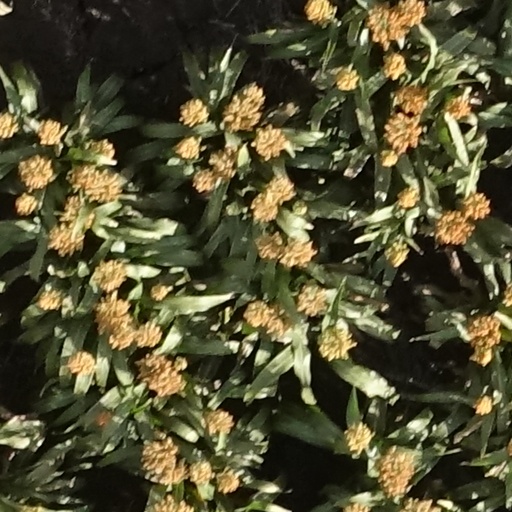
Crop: sorghum